Kishore Sagar Talab

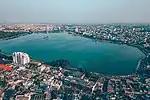
Aerial view of Kishore Sagar

Kishore Sagar Talab also known as Kishore Sagar lake is a historic artificial lake situated in the city of Kota, Rajasthan, India. It was constructed in the 14th century and spans approximately 37 acres.